Red team

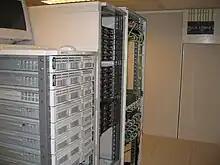
Photo of computer servers. There are 3 racks containing about 10 blade servers each.

Red teams usually have goal locations selected and tasks pre-planned for each team or team member, such as entering a server room or an executive's office. However, it can be difficult to figure out a room's location in advance, so this is often figured out on the fly. Reading emergency exit route signs and the use of a watch with a compass can assist with navigating inside of buildings.